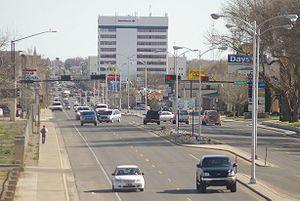
Foo Fighters est le premier album studio du groupe américain de rock alternatif Foo Fighters, publié le 4 juillet 1995 par Capitol Records sur le label de Dave Grohl, Roswell Records. Unique membre du groupe de l'époque, il écrit et enregistre seul l'intégralité de l'album, en dehors de quelques passages interprétés à la guitare par Greg Dulli, avec l'aide de son ami producteur Barrett Jones aux Studios Robert Lang de Seattle en 1994. Initialement, Dave Grohl enregistre cet album uniquement dans le but de s'amuser, décrivant l'expérience comme un exutoire après le suicide de Kurt Cobain, leader emblématique de son ancien groupe Nirvana.